Cooper's Ferry site

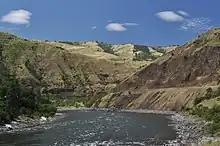
Along the lower Salmon River at Cooper's Ferry near Cottonwood

Cooper's Ferry is an archaeological site along the lower Salmon River near the confluence with Rock Creek in the western part of the U.S. state of Idaho, and part of the Lower Salmon River Archeological District. It is south of the town of Cottonwood and upstream from the Snake River. Various lithic and animal remains from the Pleistocene to early Holocene ages have been found there. The site is on traditional Nez Perce land, and known to the tribe as the historical village of Nipéhe. Points found at the site share similarities with Haskett projectile points.